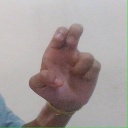
अक्षर: अ